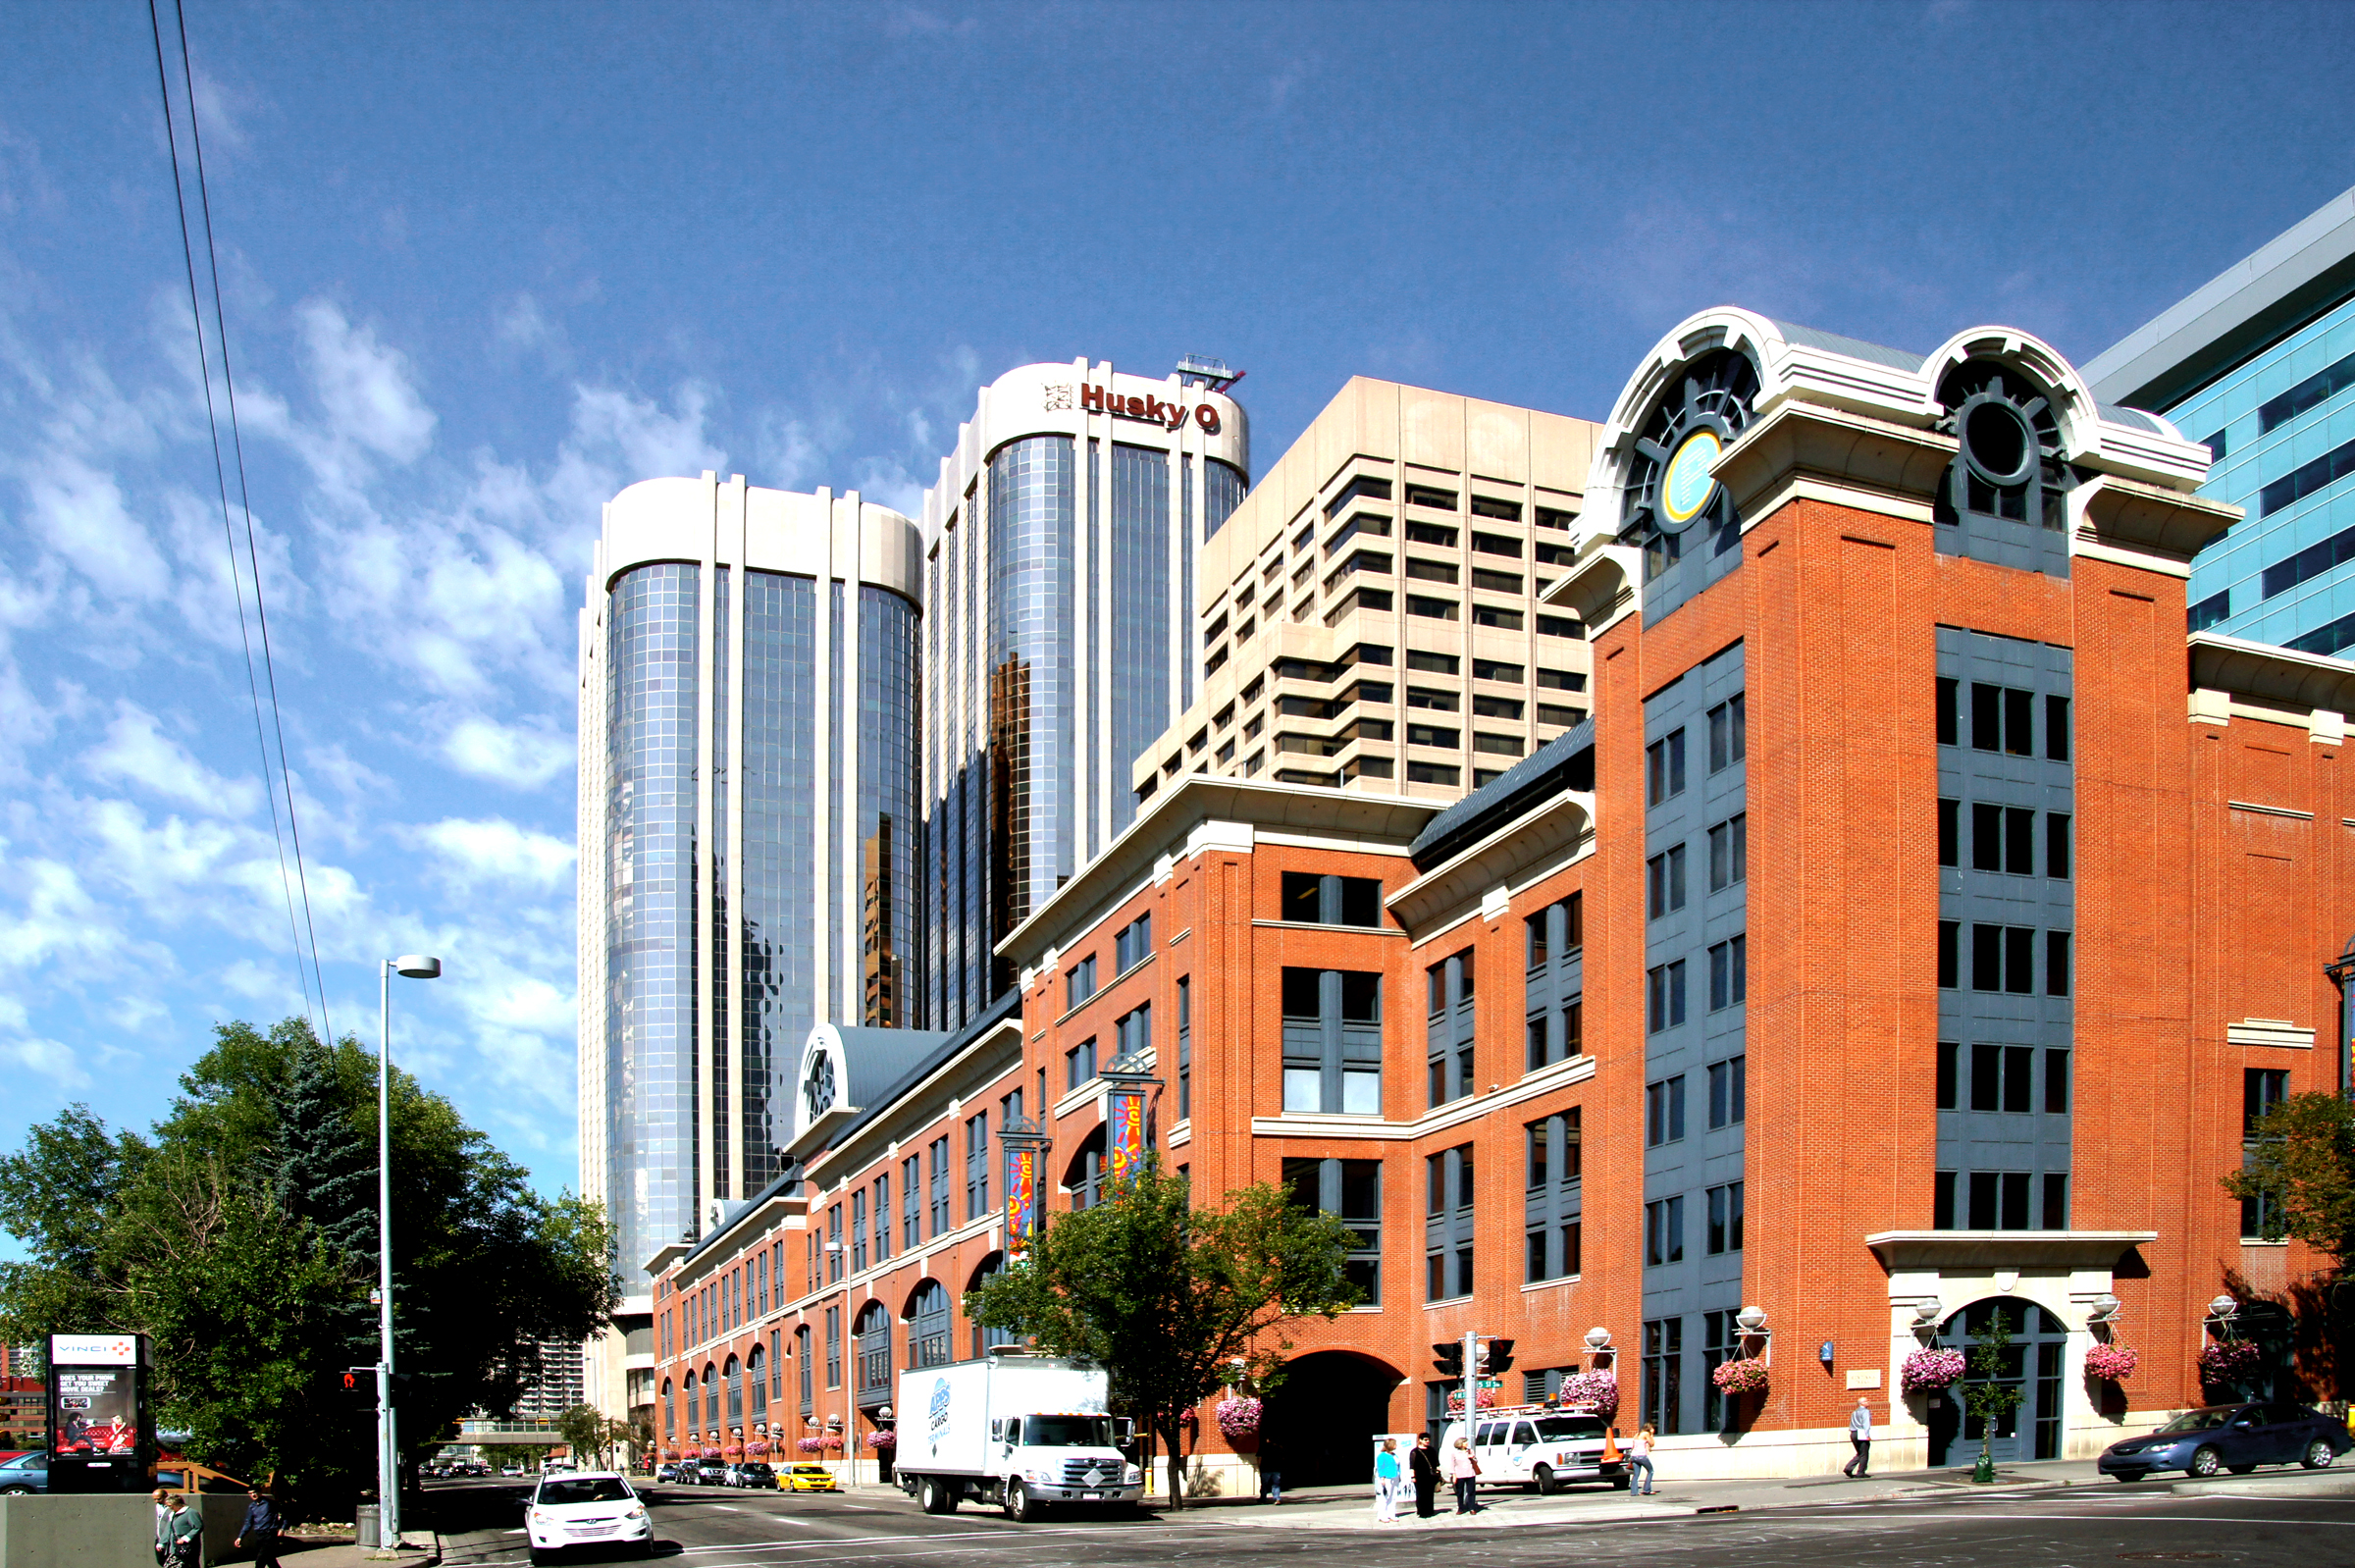
architecture, building, city, skyscraper, cityscape, downtown, plaza, landmark, facade, tower block, canada, 18270mmf3563pzd, huskybuildingcalgary, metropolis, condominium, neighbourhood, urban area, residential area, human settlement, metropolitan area, mixed use